Charlotte Wrangberg

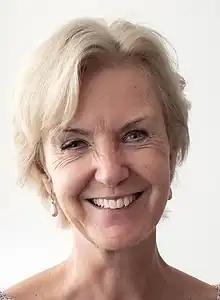
Wrangberg in 2020

Britt Charlotte Wrangberg (born 17 June 1959) is a Swedish journalist and diplomat who became the incumbent ambassador to Denmark since 2020, Greece from 2013 to 2017, and Argentina from 2010 to 2013.